David Bailey (actor)

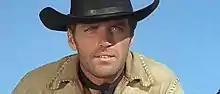
David Bailey in "Up the MacGregors!" (1967)

David Bailey (October 27, 1933 – November 25, 2004) was an American actor. Born in Newark, New Jersey, he went on to have a lengthy career in theater and television, perhaps his best known role being Dr. Russ Matthews on the long-running daytime soap "Another World" (1973–1981, 1989, 1992).